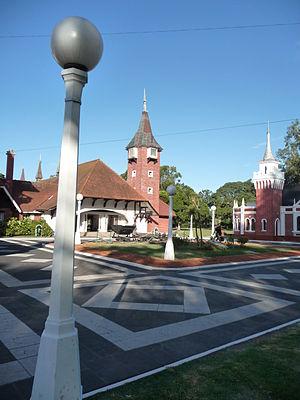
La República de los Niños est un parc à thème situé à La Plata, dans la province de Buenos Aires, en Argentine. Le parc à thème, aussi connu comme la « Ville des Enfants », représente une ville avec toutes ses institutions : le parlement, la maison du gouvernement, le palais de justice, l'église, le port, le théâtre, l'aéroport, les restaurants, les hôtels, etc.